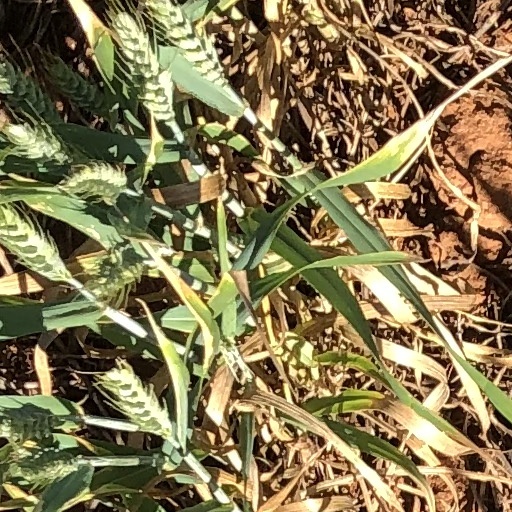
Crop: wheat